Richard Myddelton (1764–1796)

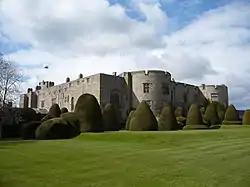
Chirk Castle

Myddelton was educated at Eton College, and matriculated at Christ Church, Oxford in 1781. He succeeded to his father's Welsh estates, including Chirk Castle, in 1795.